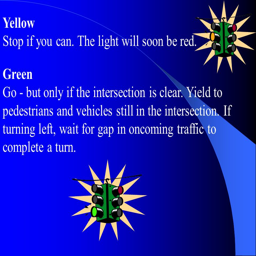
yellow stop if you can .